Robert Chessher

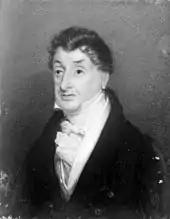
Robert Chessher

Robert Chessher (1750–1831) was the first British Orthopedist. He invented the double-inclined plane to help in the treatment of lower-body bone fractures.